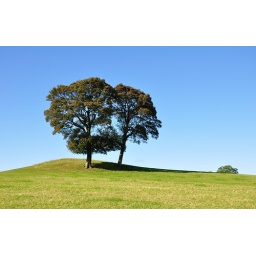
Brilliant blue sky in late September